Kate Granger

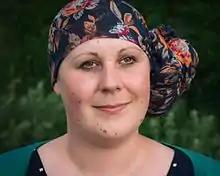
Granger in June 2015

Kate Miriam Granger (31 October 1981 – 23 July 2016) was an English geriatrician and campaigner for better patient care. In 2011 she was diagnosed with desmoplastic small-round-cell tumor (DSRCT), a type of sarcoma, and subsequently started the "#hellomynameis" campaign encouraging healthcare staff to introduce themselves to patients. Granger also raised over £250,000 for local cancer charity, the Yorkshire Cancer Centre Appeal (now Leeds Cancer Centre Charity).